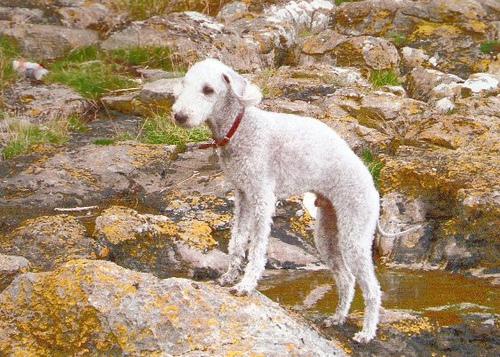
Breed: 214-n000033-Bedlington_terrier